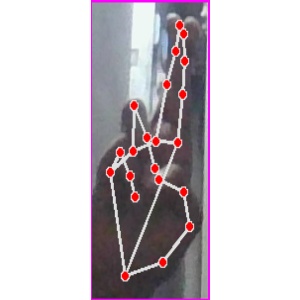
अक्षर: र